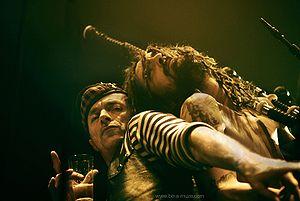
The Real McKenzies le 29 janvier 2010 à Hedon, Zwolle, Pays-Bas.